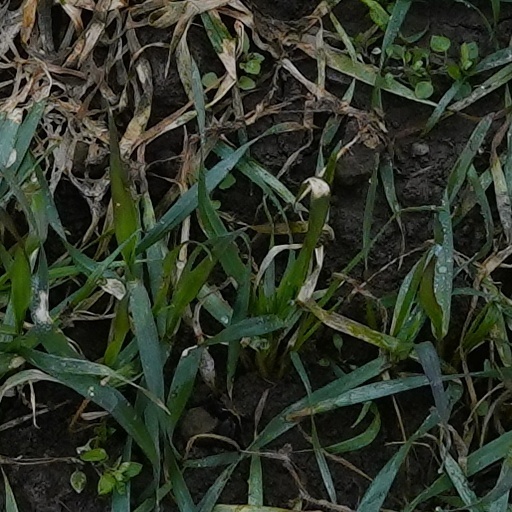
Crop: wheat